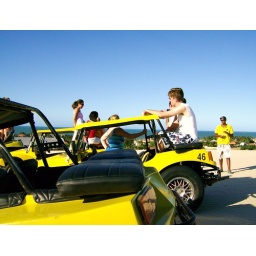
An open blue sky..and really fast cars is all you really need in life &amp;lt;3